Marvin Hunt

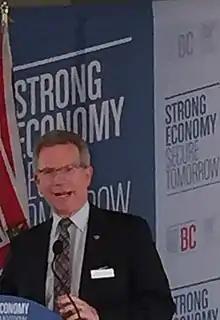
British Columbia MLA Marvin Hunt speaking at a BC Liberal podium in 2016

Marvin Hunt (born September 6, 1951) is a Canadian politician, who was elected to the Legislative Assembly of British Columbia in the 2013 provincial election for the Surrey-Panorama riding. He was re-elected in the district of Surrey-Cloverdale in the 2017 provincial election as a member of the British Columbia Liberal Party. He was defeated in the 2020 provincial election. He was also defeated as a Social Credit Party candidate in the 1986 provincial election in the riding of Surrey-Guildford-Whalley. In government, he served as the Parliamentary Secretary to the Minister of Community, Sport and Cultural Development. He also served as the Official Opposition critic for Social Development and Poverty Reduction.